Warfare in Sumer

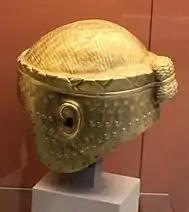
Back view of the Meskalamdug Helmet.

To support the main army there would be light infantry equipped with javelins and bows. Sumerian soldiers used basic bows before the Akkadian Empire, but Sargon's empire spread the composite bow throughout Mesopotamia. It is likely the bow was given to the Akkadians by nomadic peoples; it became a very important Mesopotamian weapon, and many soldiers used them. The armies also contained small war wagons, which generally had a crew of two: a rider and a warrior. They were pulled by donkeys, mules, or crossbreeds; horses were not introduced before the 2nd millennium BCE and when present may have been too expensive outside of elite units.